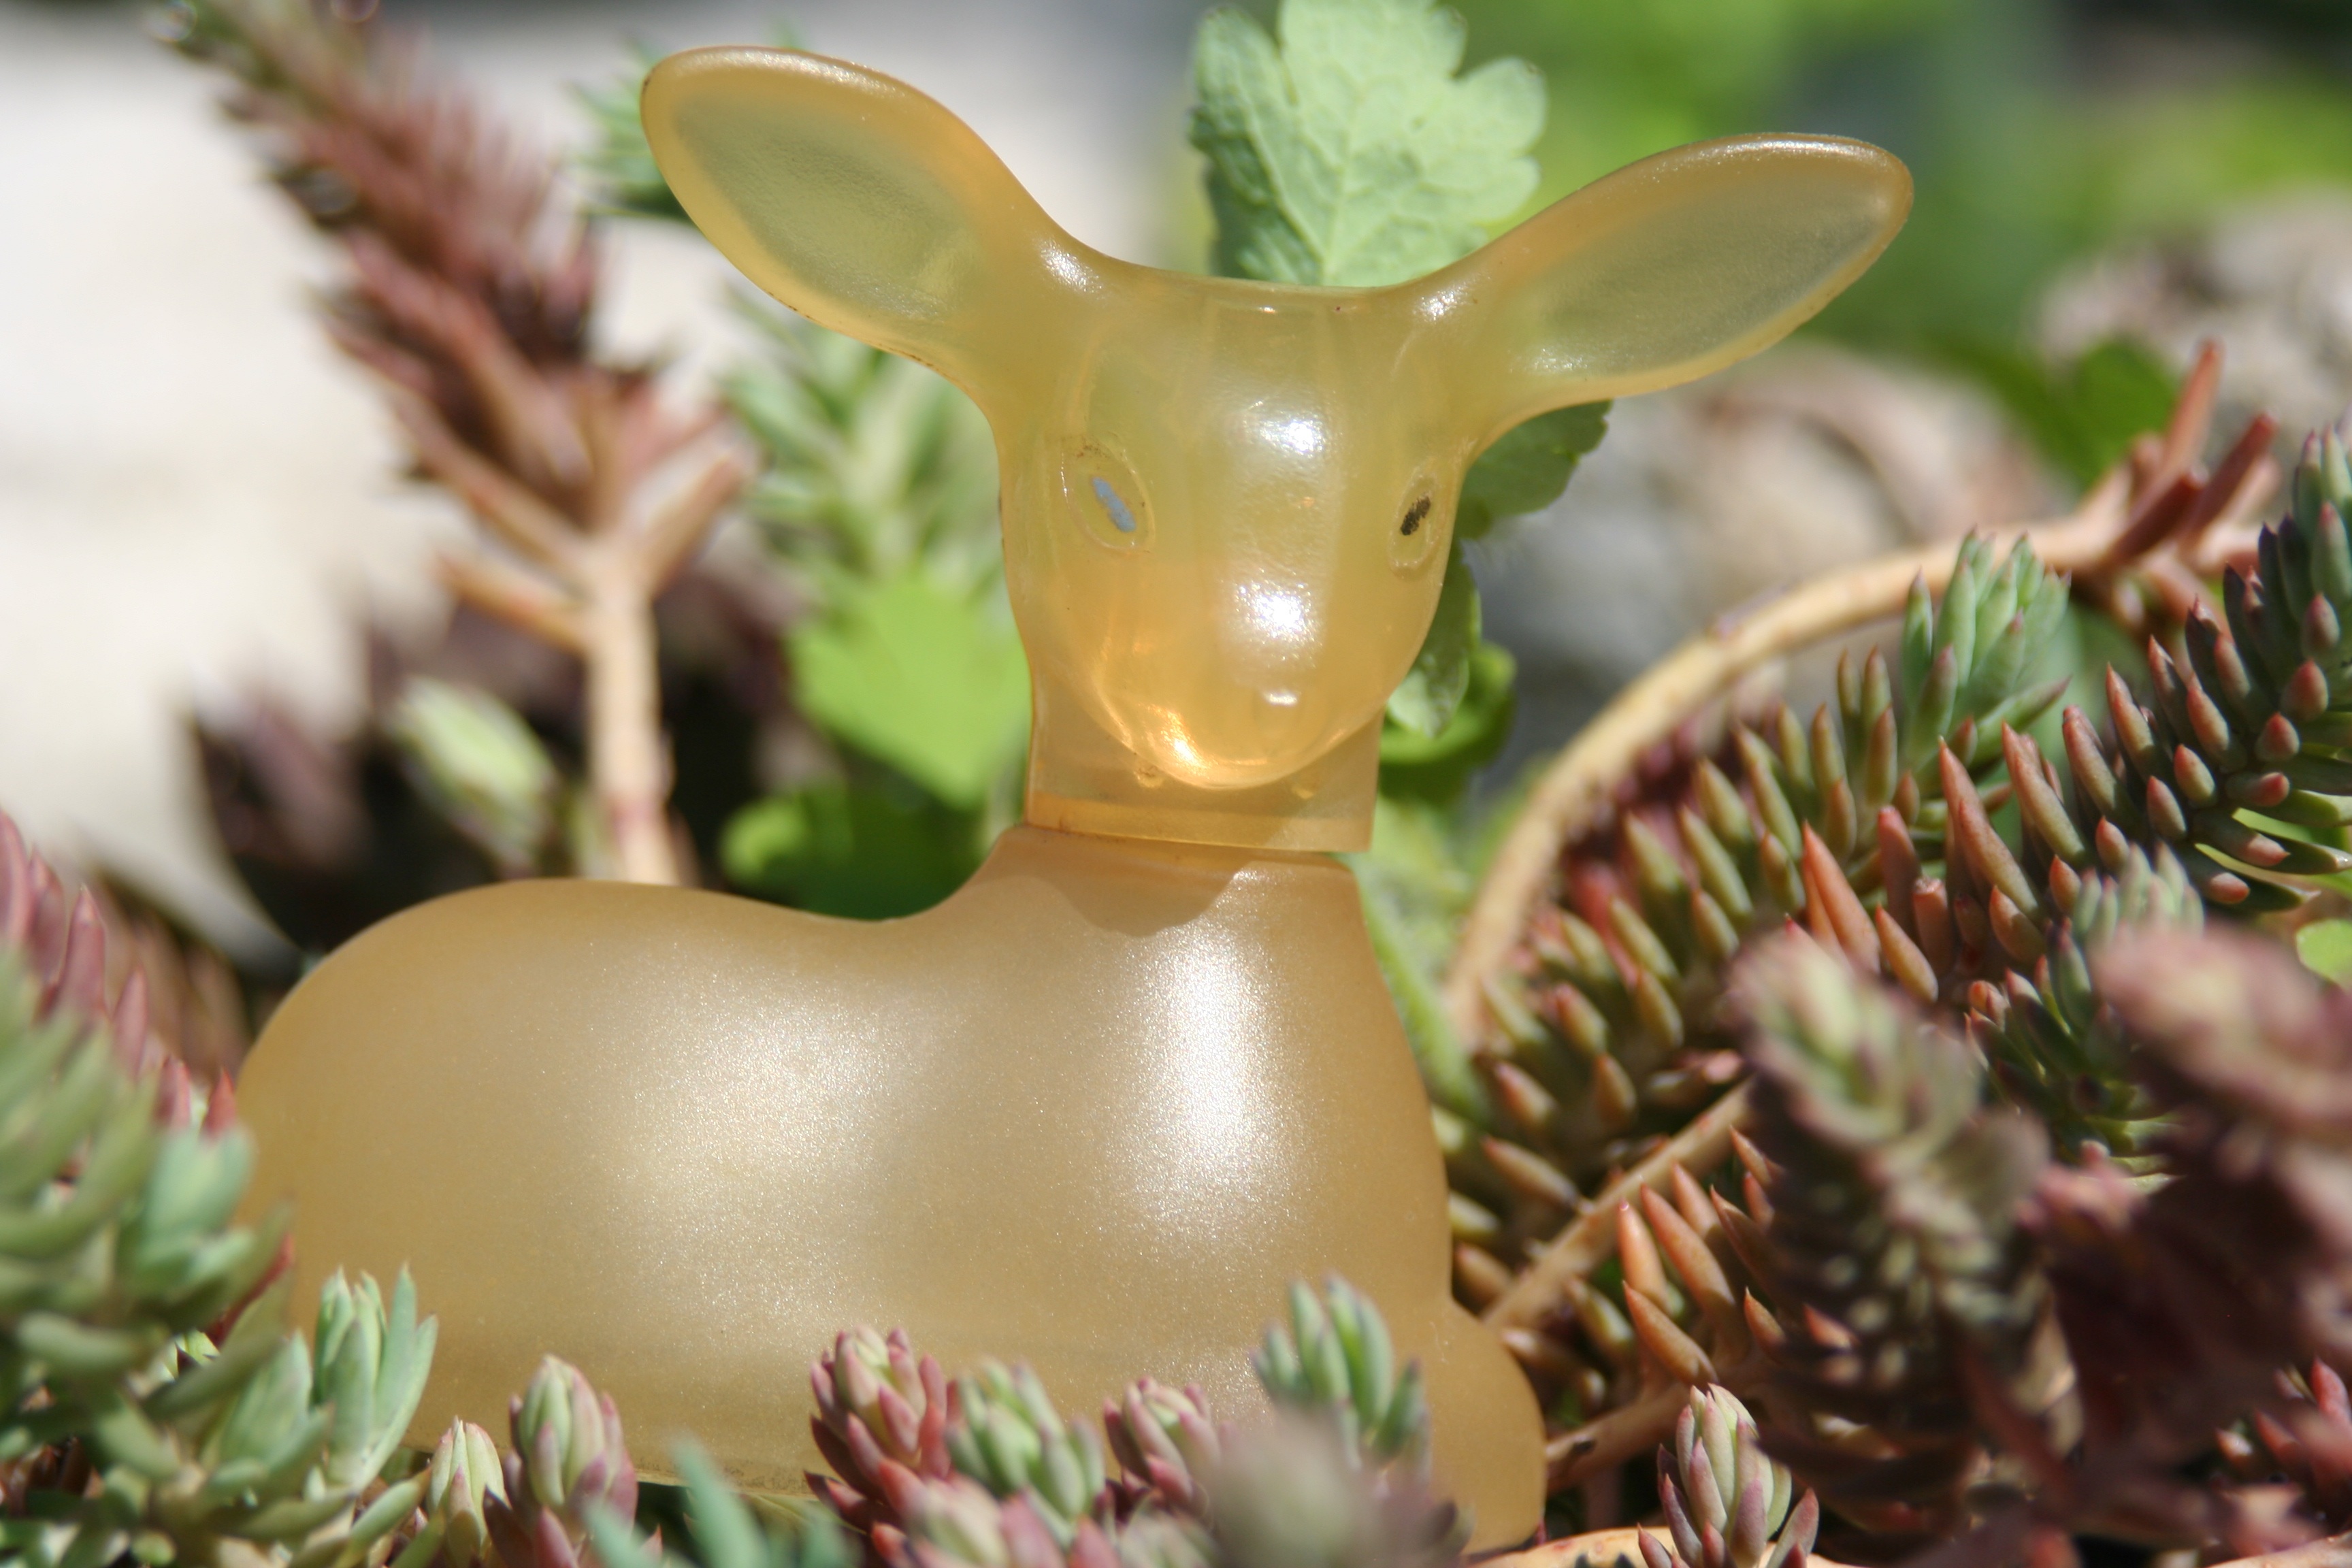
tree, flower, glass, statue, green, bottle, flora, roe deer